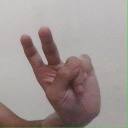
अक्षर: ऐ